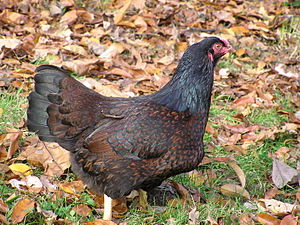
Indiske kamphøns
En mørk indisk kamphøne
Indiske kamphøns er en tung hønserace, som trods navnet stammer fra Cornwall, England. I England kaldes racen Indian Game, mens den i andre engelsktalende lande kaldes Cornish.